Ural Turbine Works

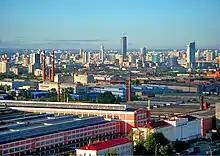
Plant buildings

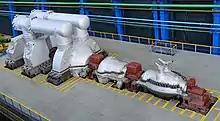
T-295 steam turbine on the assembly bench

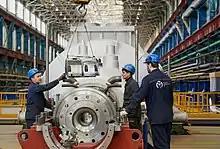
Assembly of a turbine at the plant

As of 2023, the plant manufactures condensing and cogeneration turbines for steam power plants, steam turbines for steam-gas power units, ship turbines for ships with nuclear power plants, power island equipment for waste-to-energy plants, and small power turbines for industrial generation. The plant also provides services for the maintenance and modernization of power equipment.